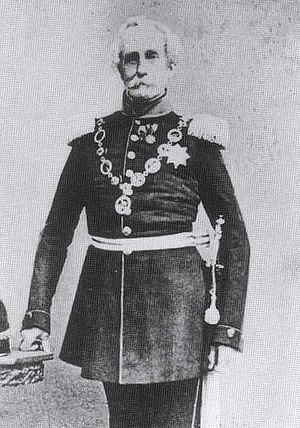
Leopold 4. af Anhalt / Biografi / Regeringstid
Hertug Leopold 4.
Leopold 4. var en tysk fyrste, der tilhørte Huset Askanien og regerede i flere mindre områder i det centrale Tyskland.